Amara Deepam (1977 film)

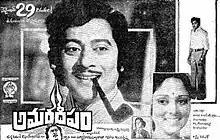
Theatrical release poster

Amara Deepam is a 1977 Indian Telugu-language drama film directed by K. Raghavendra Rao. The film stars Krishnam Raju, Murali Mohan and Jayasudha. It is a remake of the Malayalam film "Theekkanal" (1976) which was earlier remade in Tamil as "Dheepam" (1977). The film was released on 29 September 1977. Krishnam Raju received the Filmfare Award for Best Actor – Telugu and Nandi Award for Best Actor.